Lourens Baas Becking

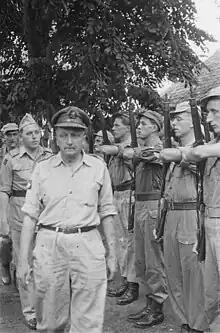
Baas Becking (1946)

Lourens Gerhard Marinus Baas Becking (4 January 1895 in Deventer – 6 January 1963 in Canberra, Australia) was a and . He is known for the Baas Becking hypothesis, which he originally formulated as ""Everything is everywhere, but the environment selects"".